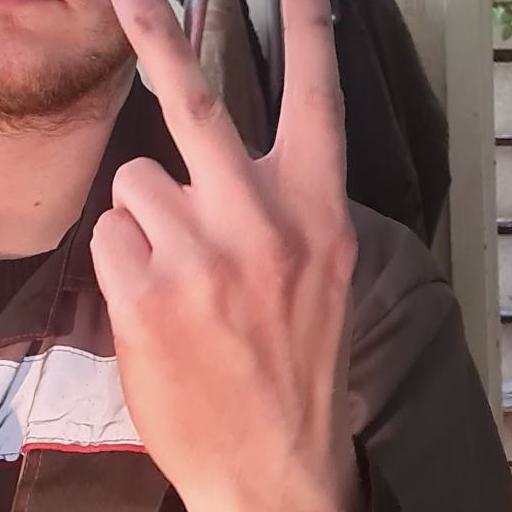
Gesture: peace_inverted